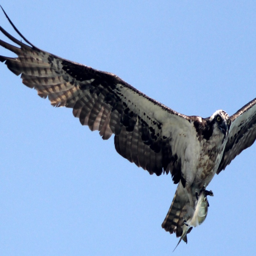
osprey is definitely stalking me now .